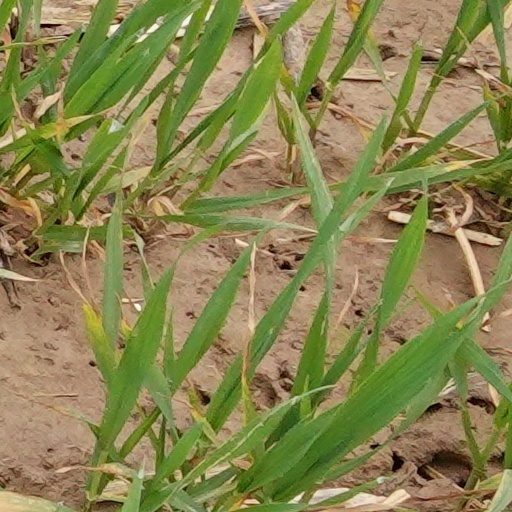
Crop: wheat